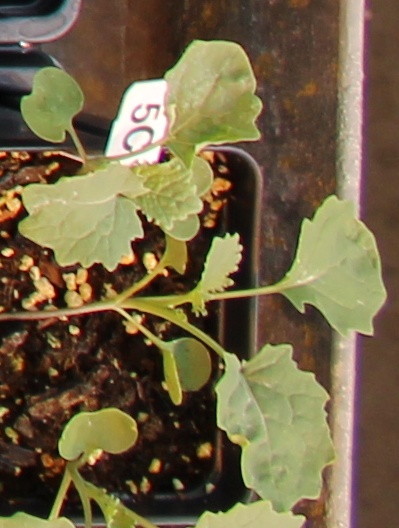
Label: Canola